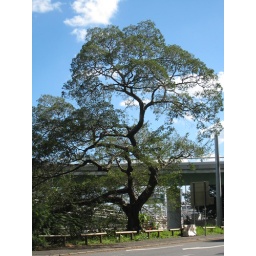
near the river and North Quay. Don't know what the tree is, but I liked its shape.